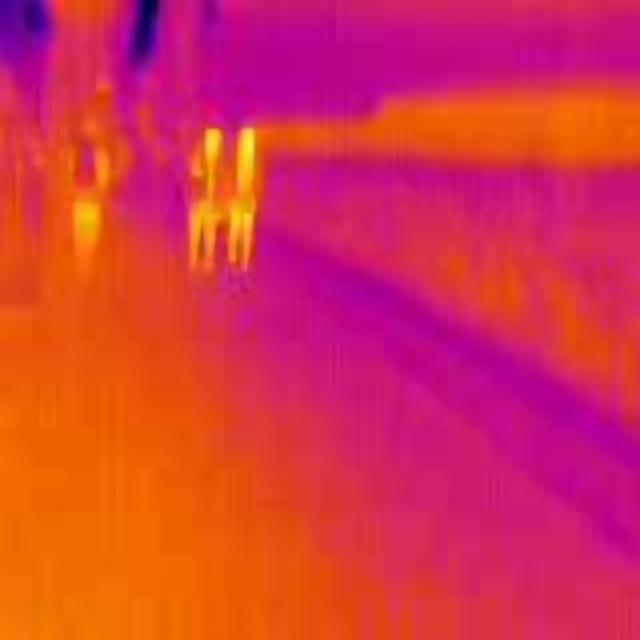
Detected objects:
label: person
label: person
label: person